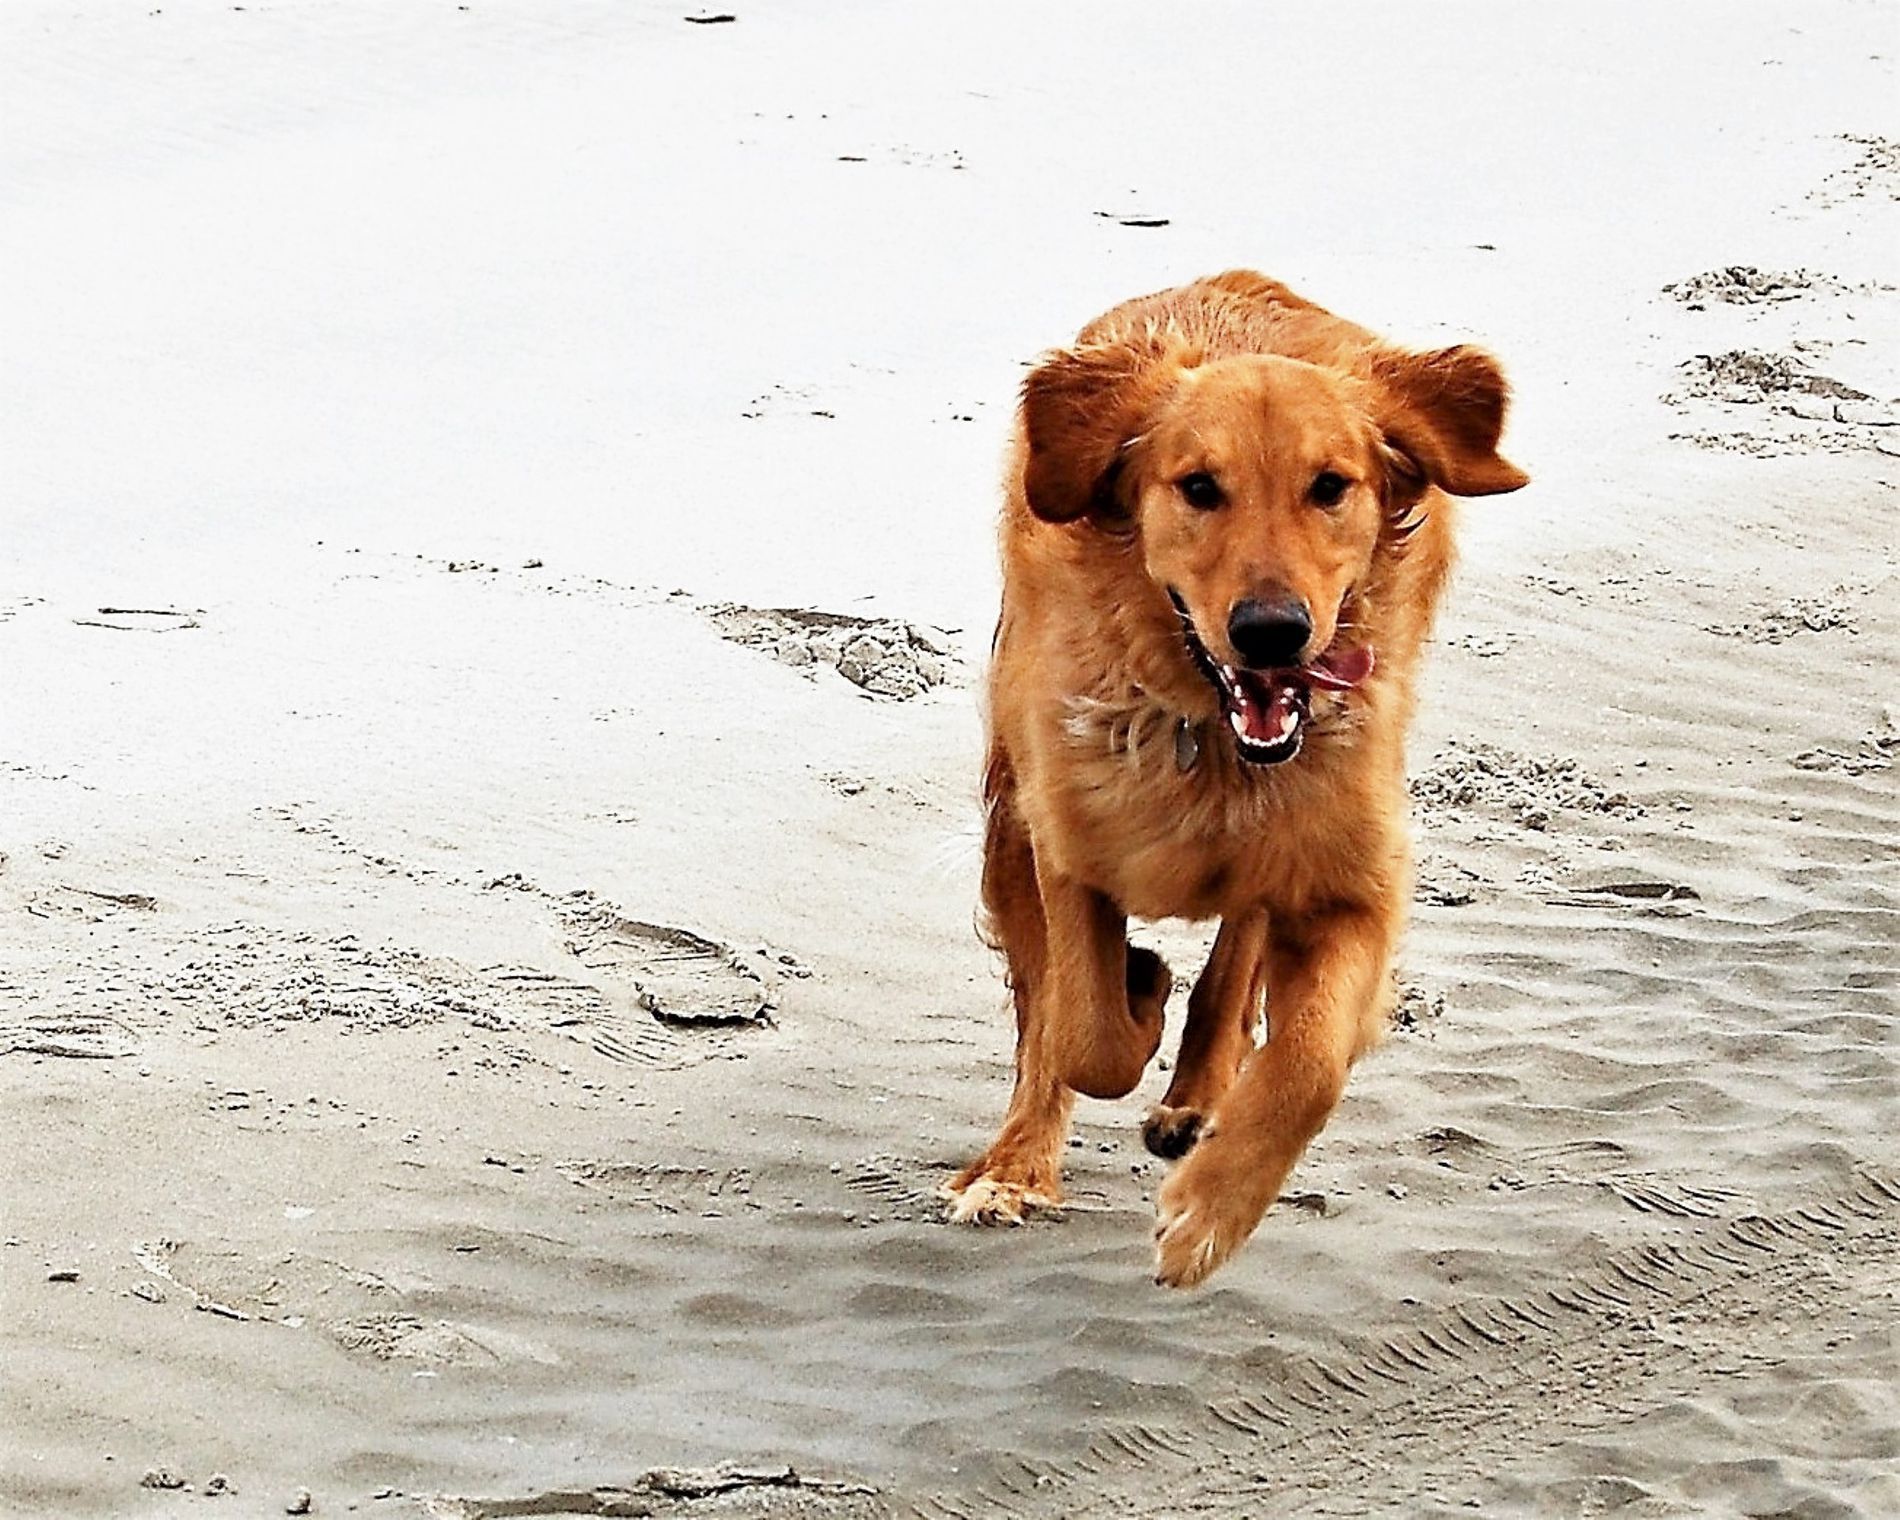
golden retriever
The photo shows a golden retriever running on a light sandy beach that glistens in the sun. His face has an excited and happy expression. The lighting looks like it's sunset. The overall feel of the photo is one of joy, energy, and fun.
An eye level shot depicts a lively and energetic golden retriever running on a sandy beach, displaying a playful expression. The beach scene appears serene, at sunset. The photo is a spontaneous action shot, capturing a natural and unprepared moment for the golden retriever.
Labels: Animal, Canine, Dog, Golden Retriever, Mammal, Pet, Puppy, Outdoors, Beach, Coast, Nature, Sea, Shoreline, Water